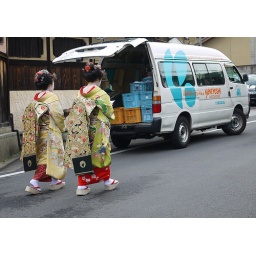
Kimono clad ladies follow the trail past the hot towels van in Kyoto's Gion district.